Los Angeles River

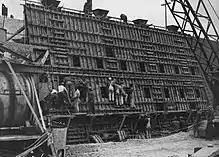
Placing of concrete in a section of the counterforted channel wall on the left bank just above 26th Street in the city of Los Angeles, 1938.

Control of California, along with the rest of the northern part of the republic of Mexico, was wrested by the United States in the Mexican-American War (1846-1848). California became a state in 1850, and the Los Angeles area began to boom the following year. Generations of settlers and city managers drained, rerouted, polluted and overpopulated the river and its watershed.